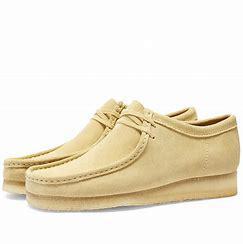
Brand: Clarks
Model: Originals Clarks Originals Wallabee